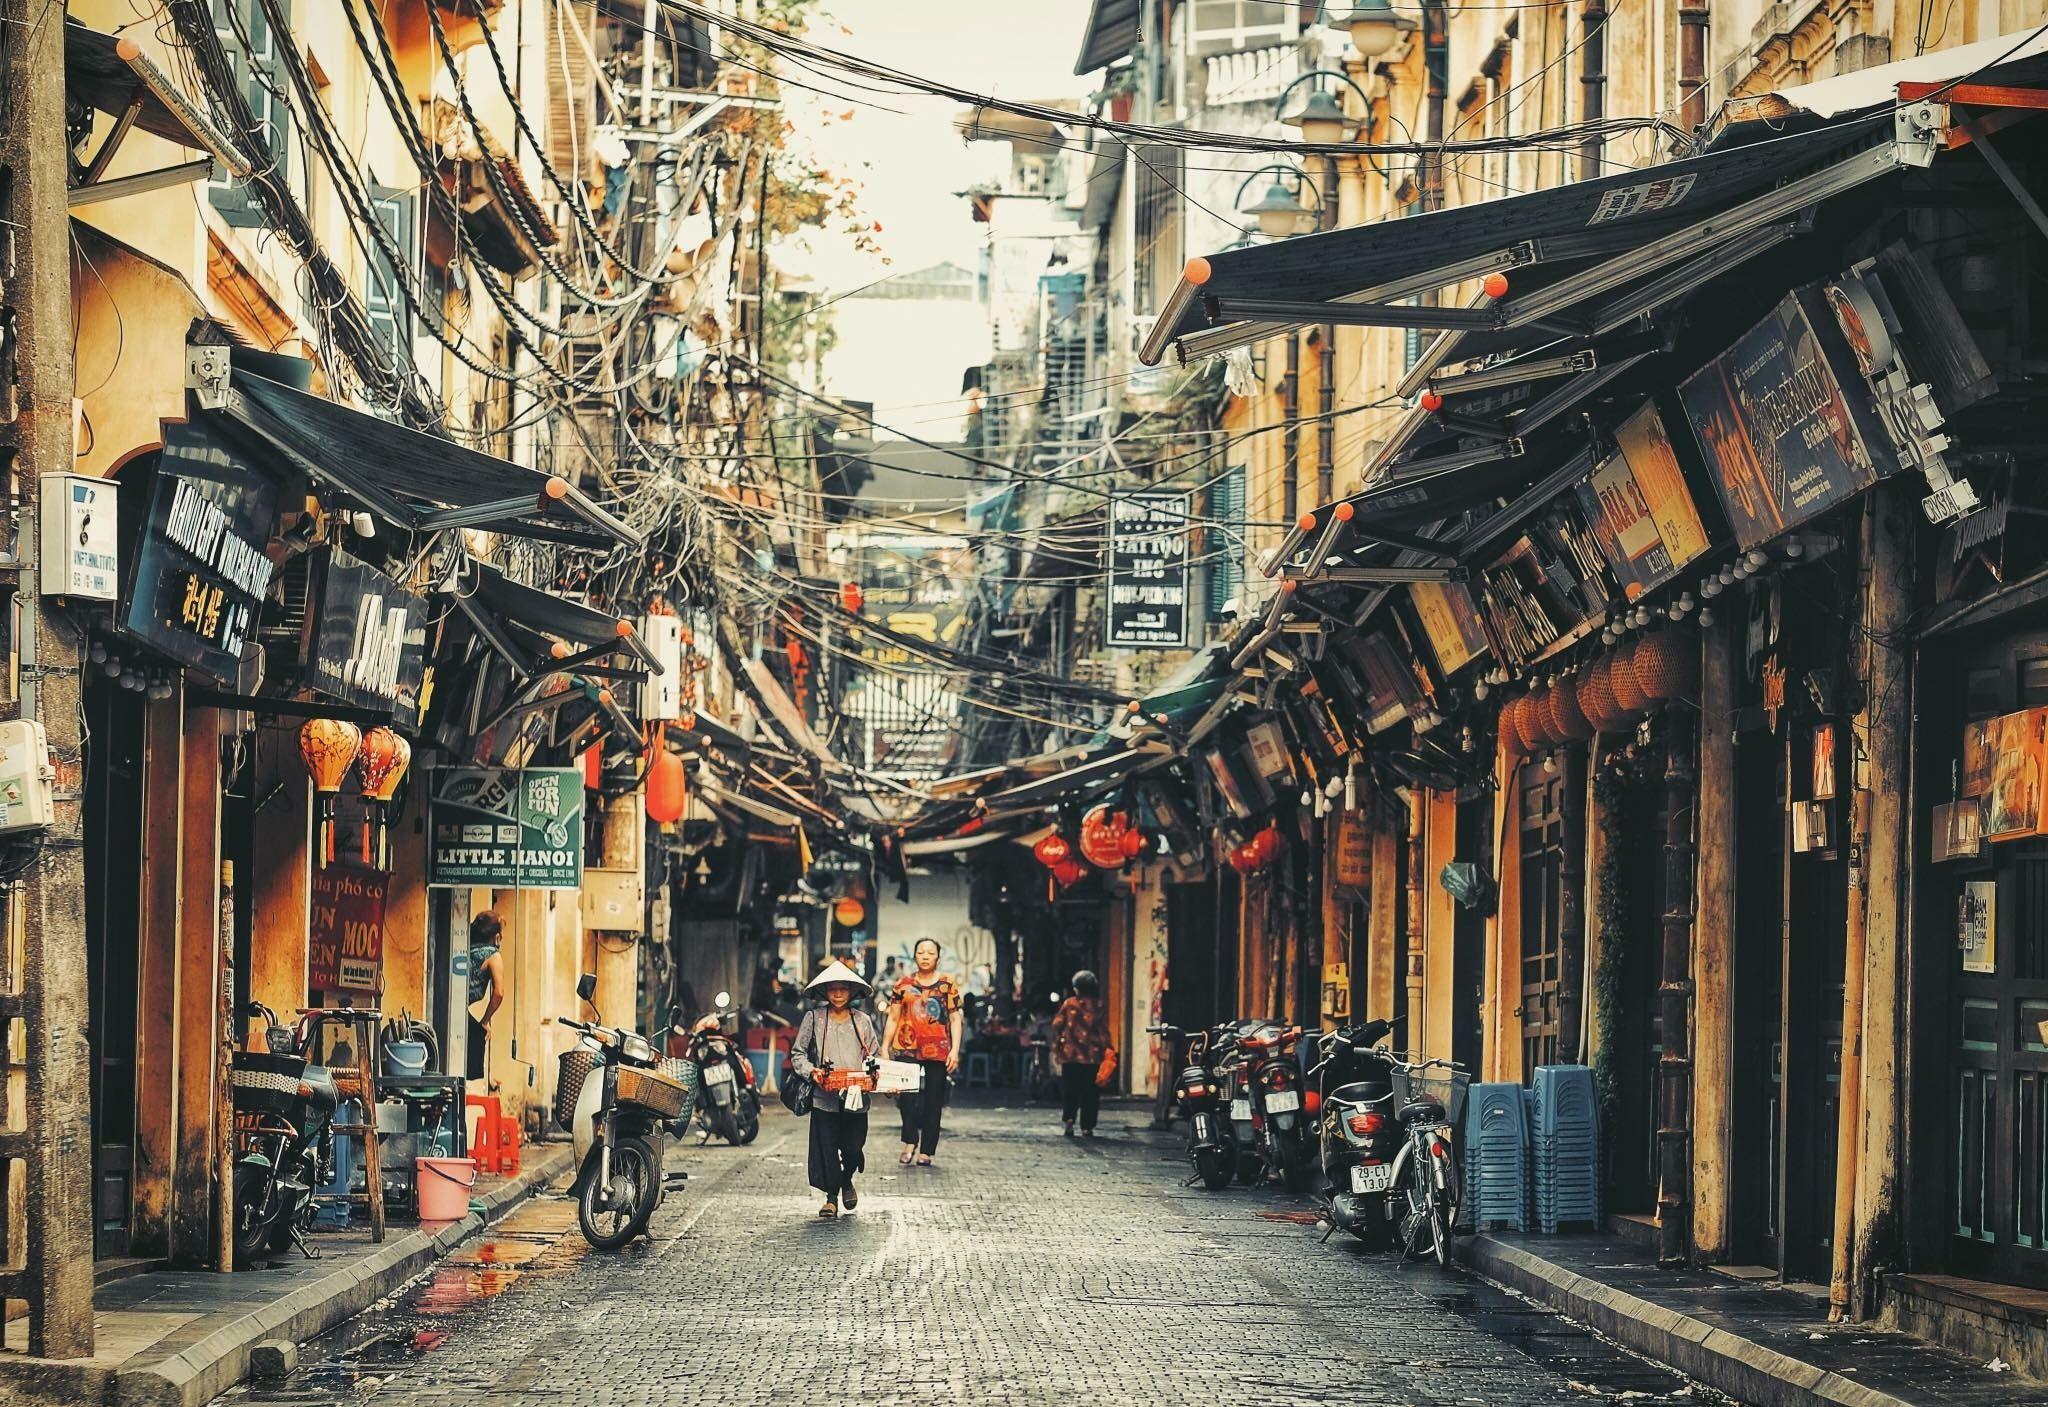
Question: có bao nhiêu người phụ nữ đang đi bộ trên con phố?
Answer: có ba người phụ nữ đang đi bộ trên con phố